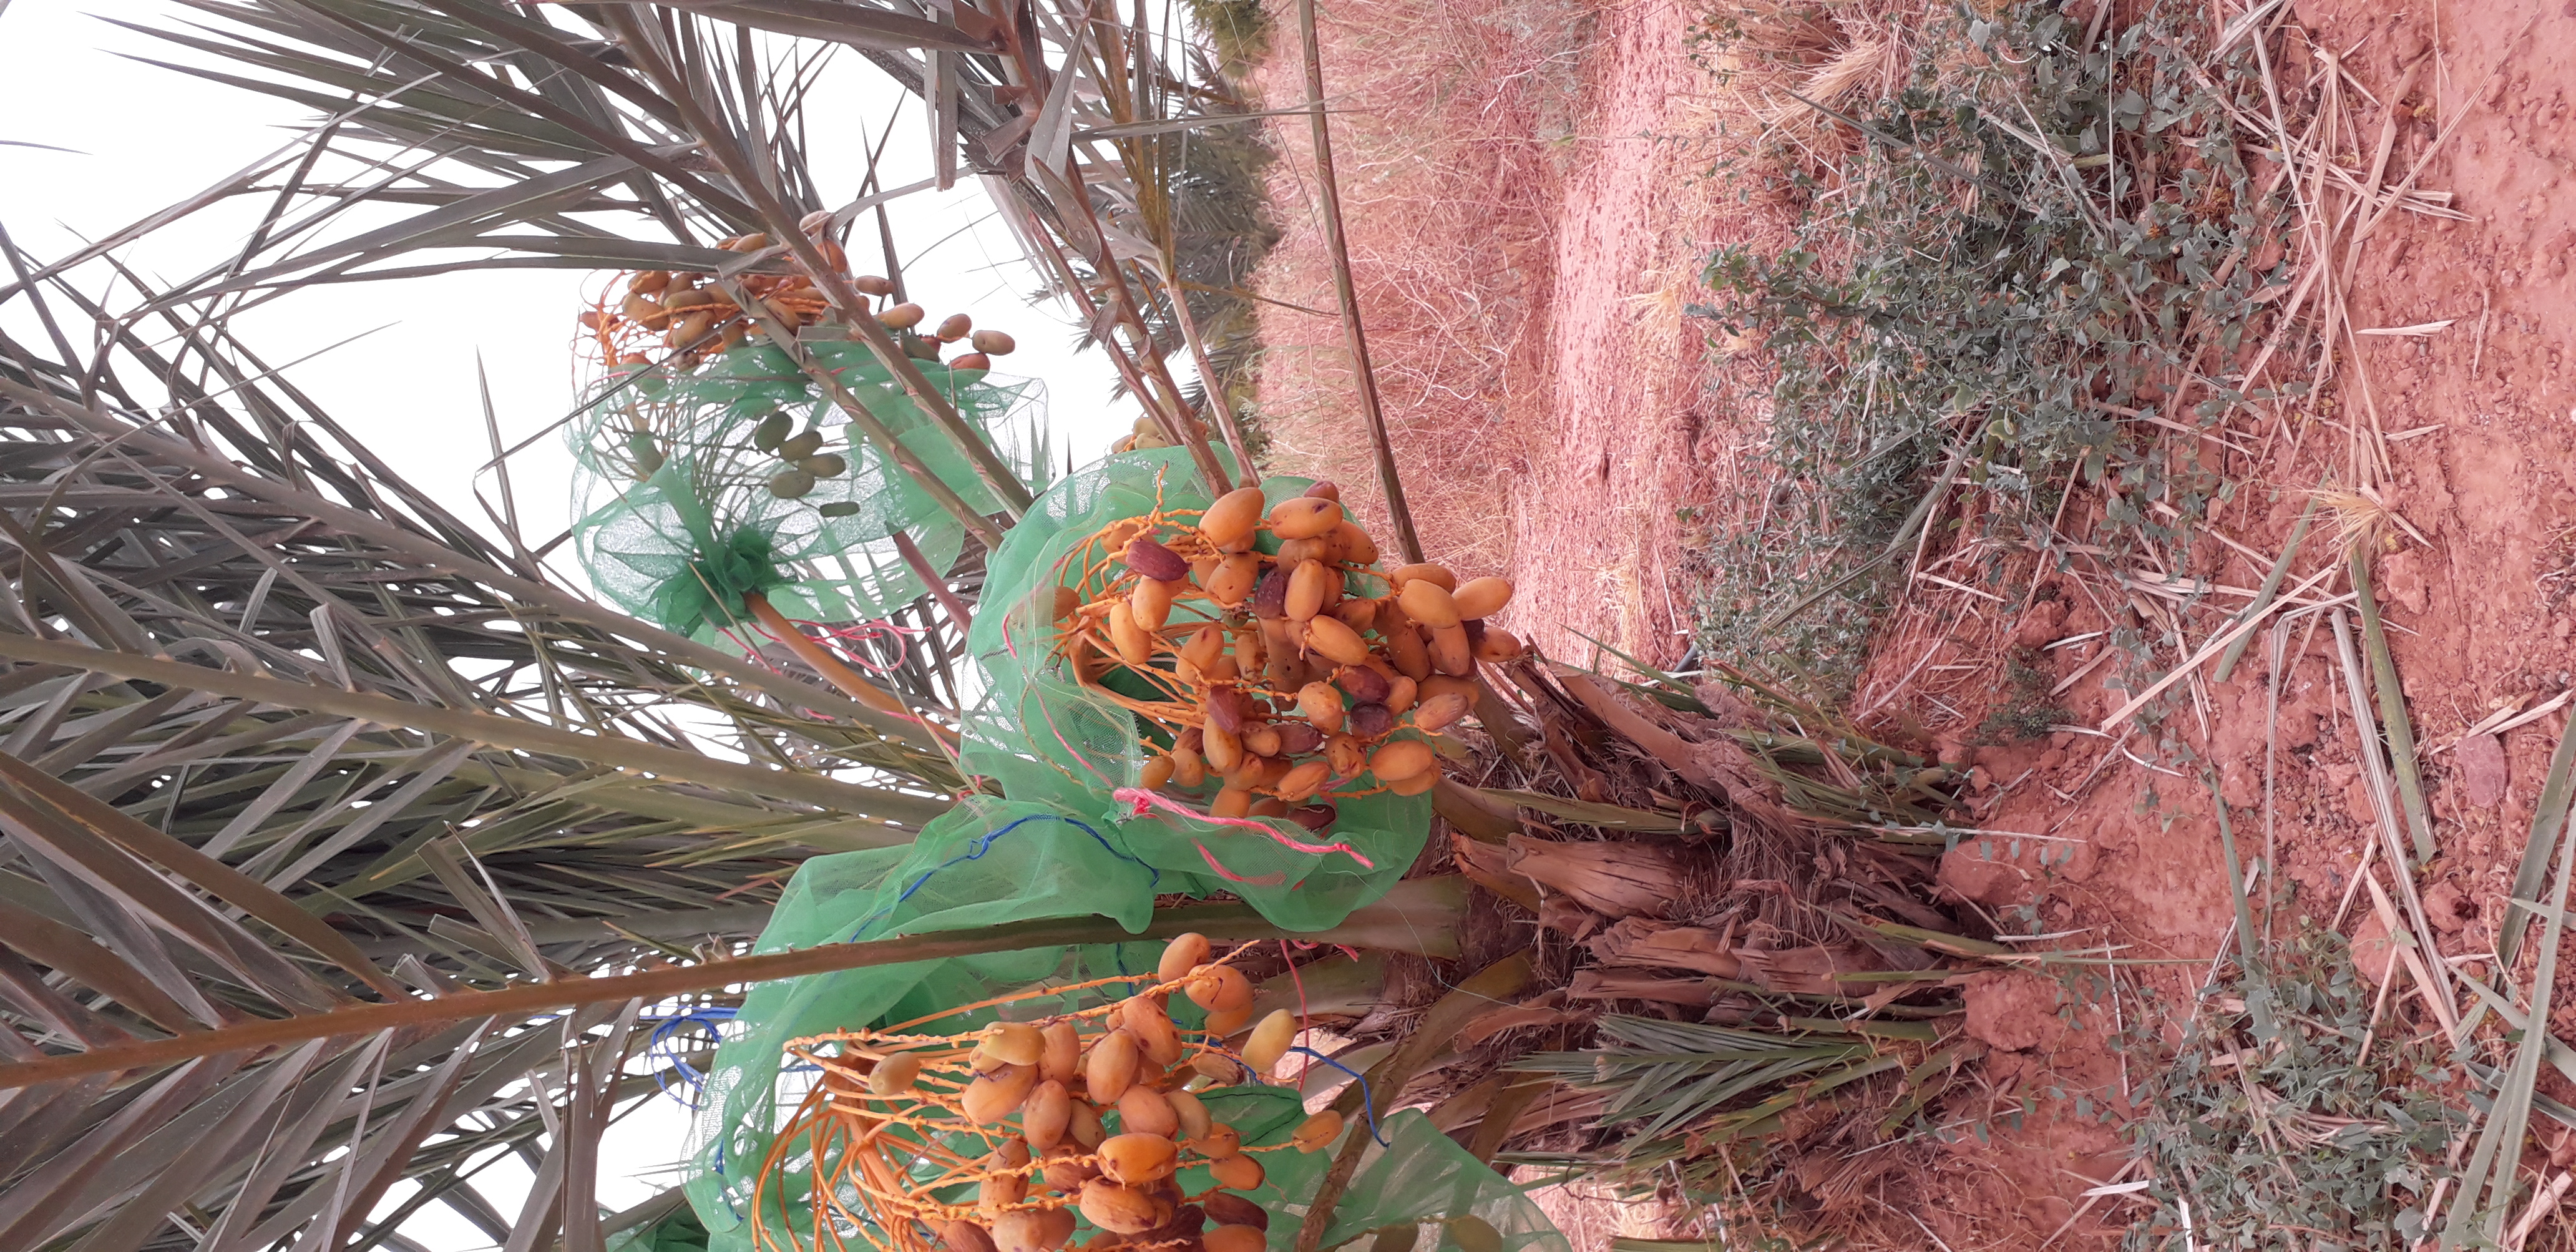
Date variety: Boumajhoul